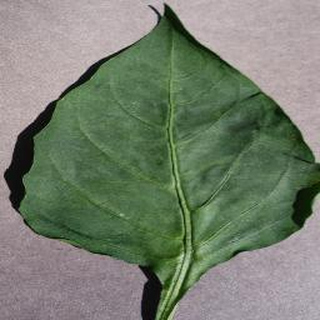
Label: healthy_bell_pepper